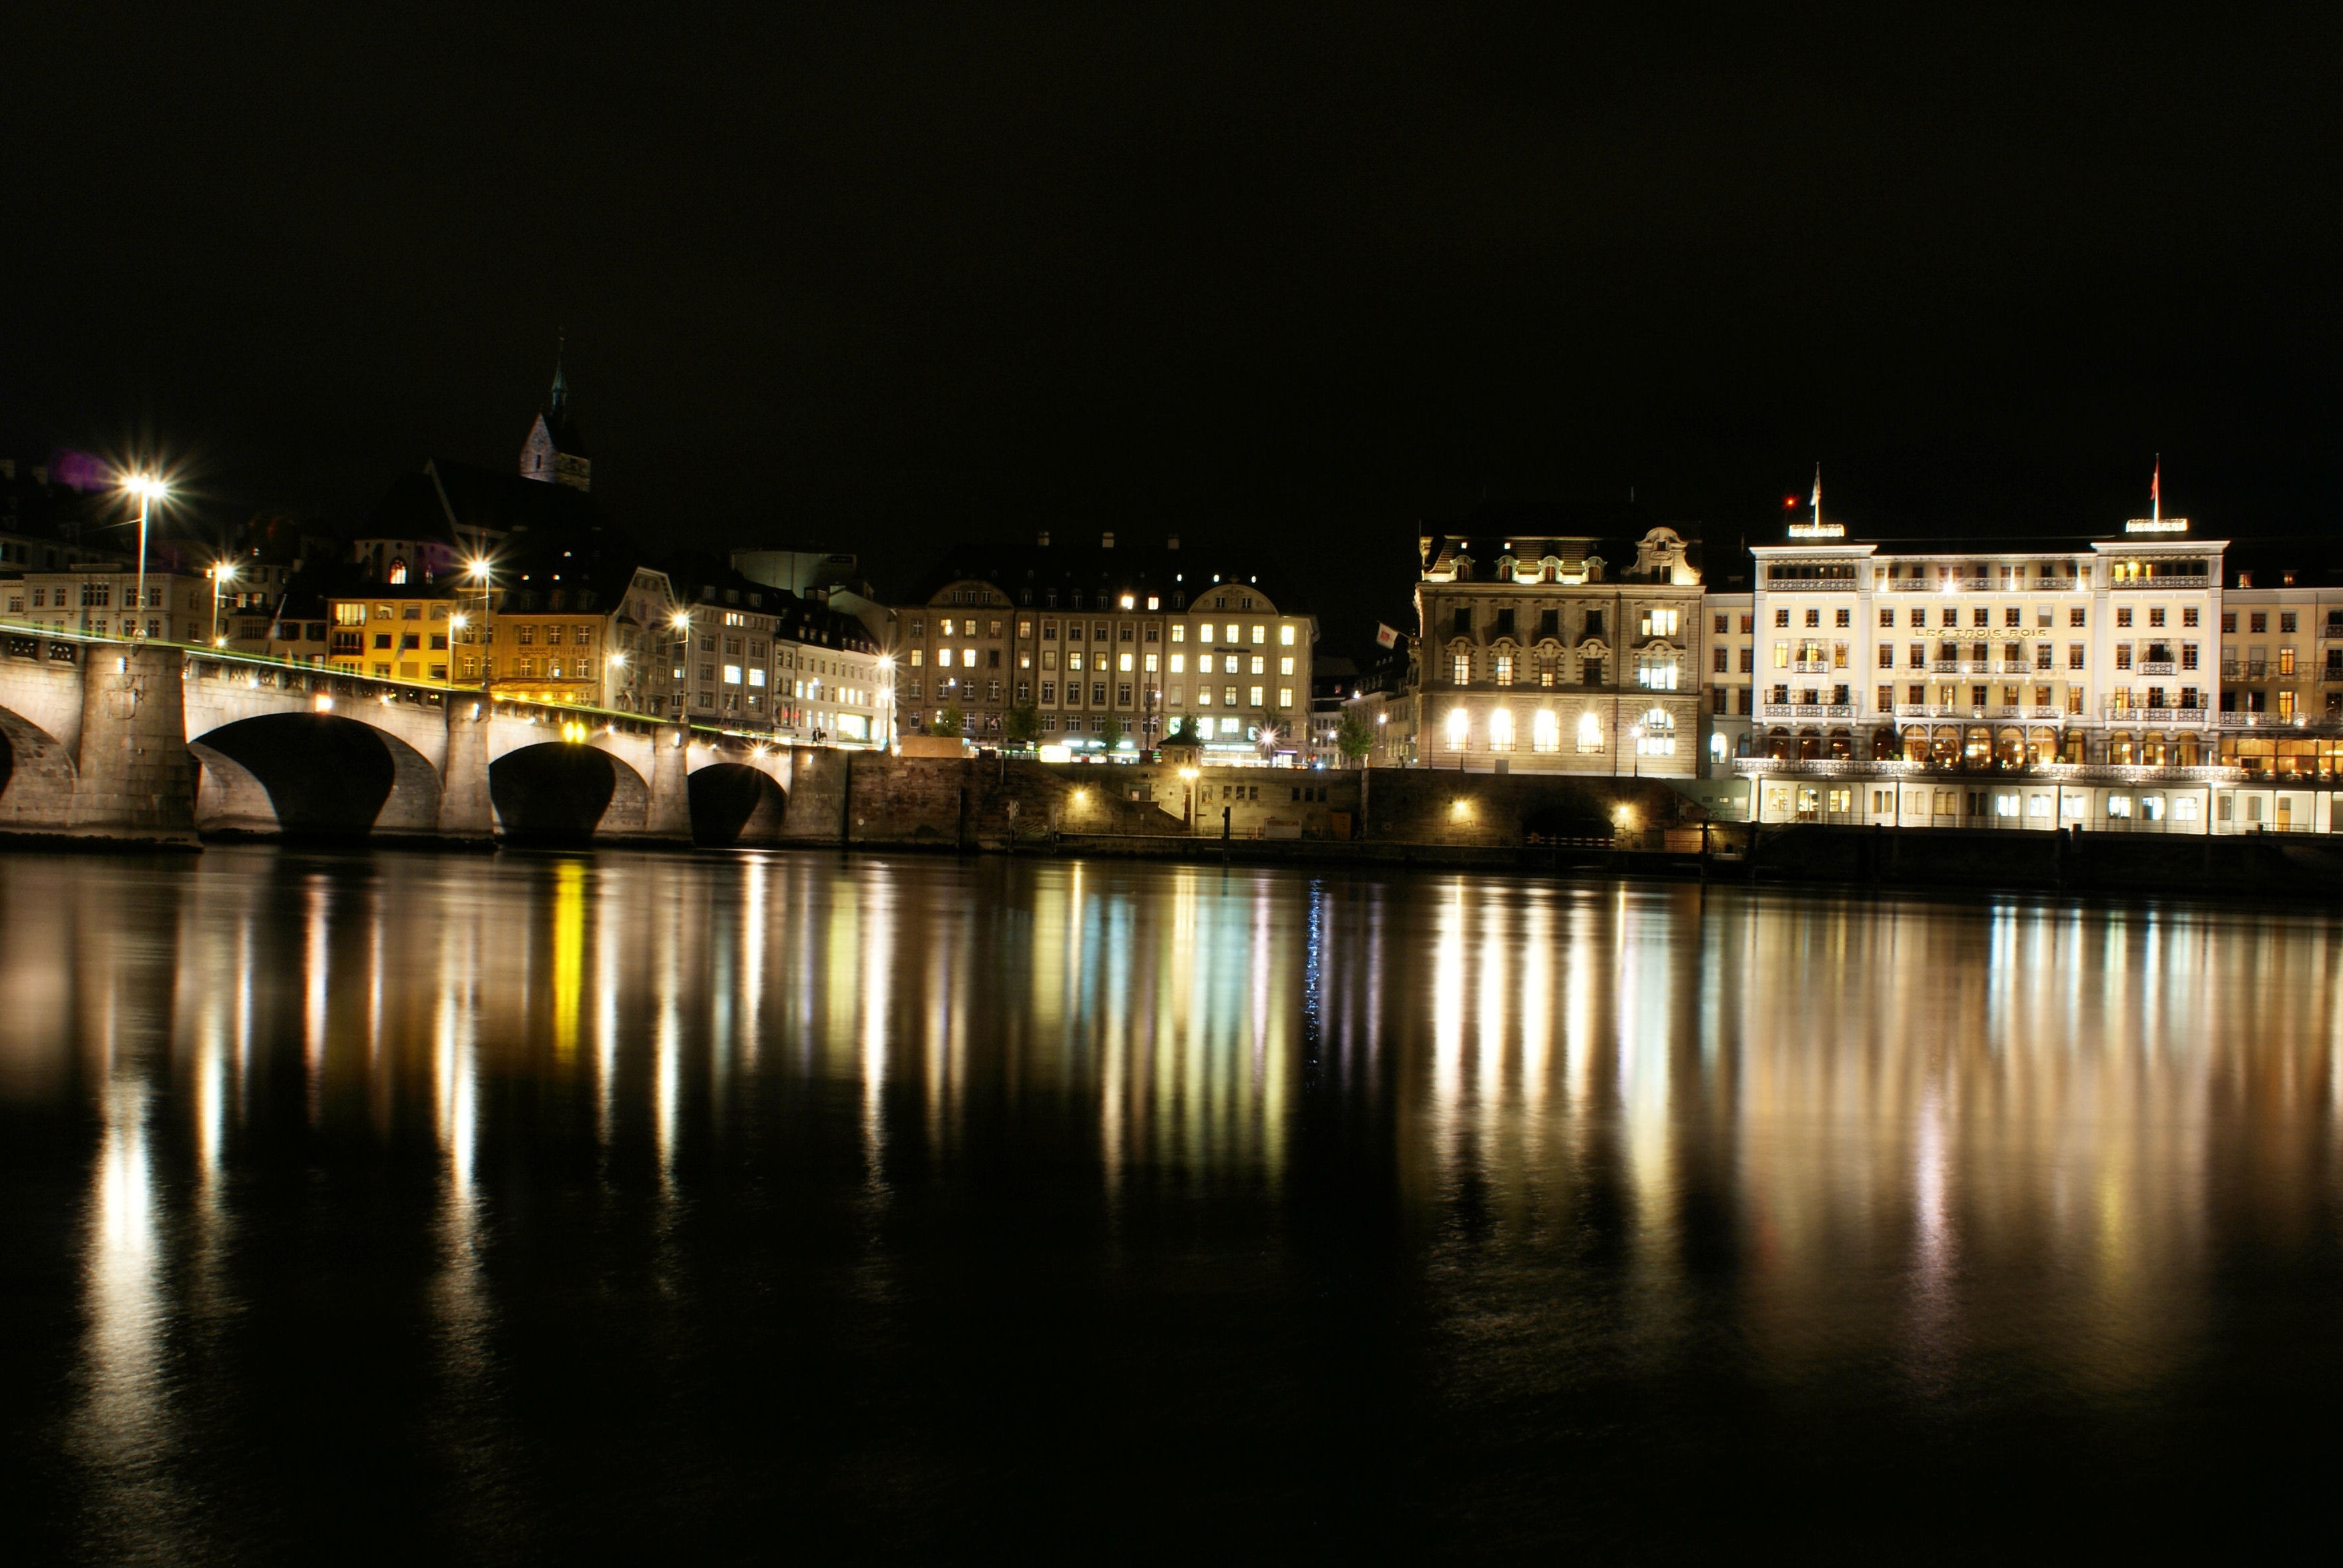
light, skyline, night, city, cityscape, panorama, dusk, evening, reflection, landmark, darkness, switzerland, basel, rhine